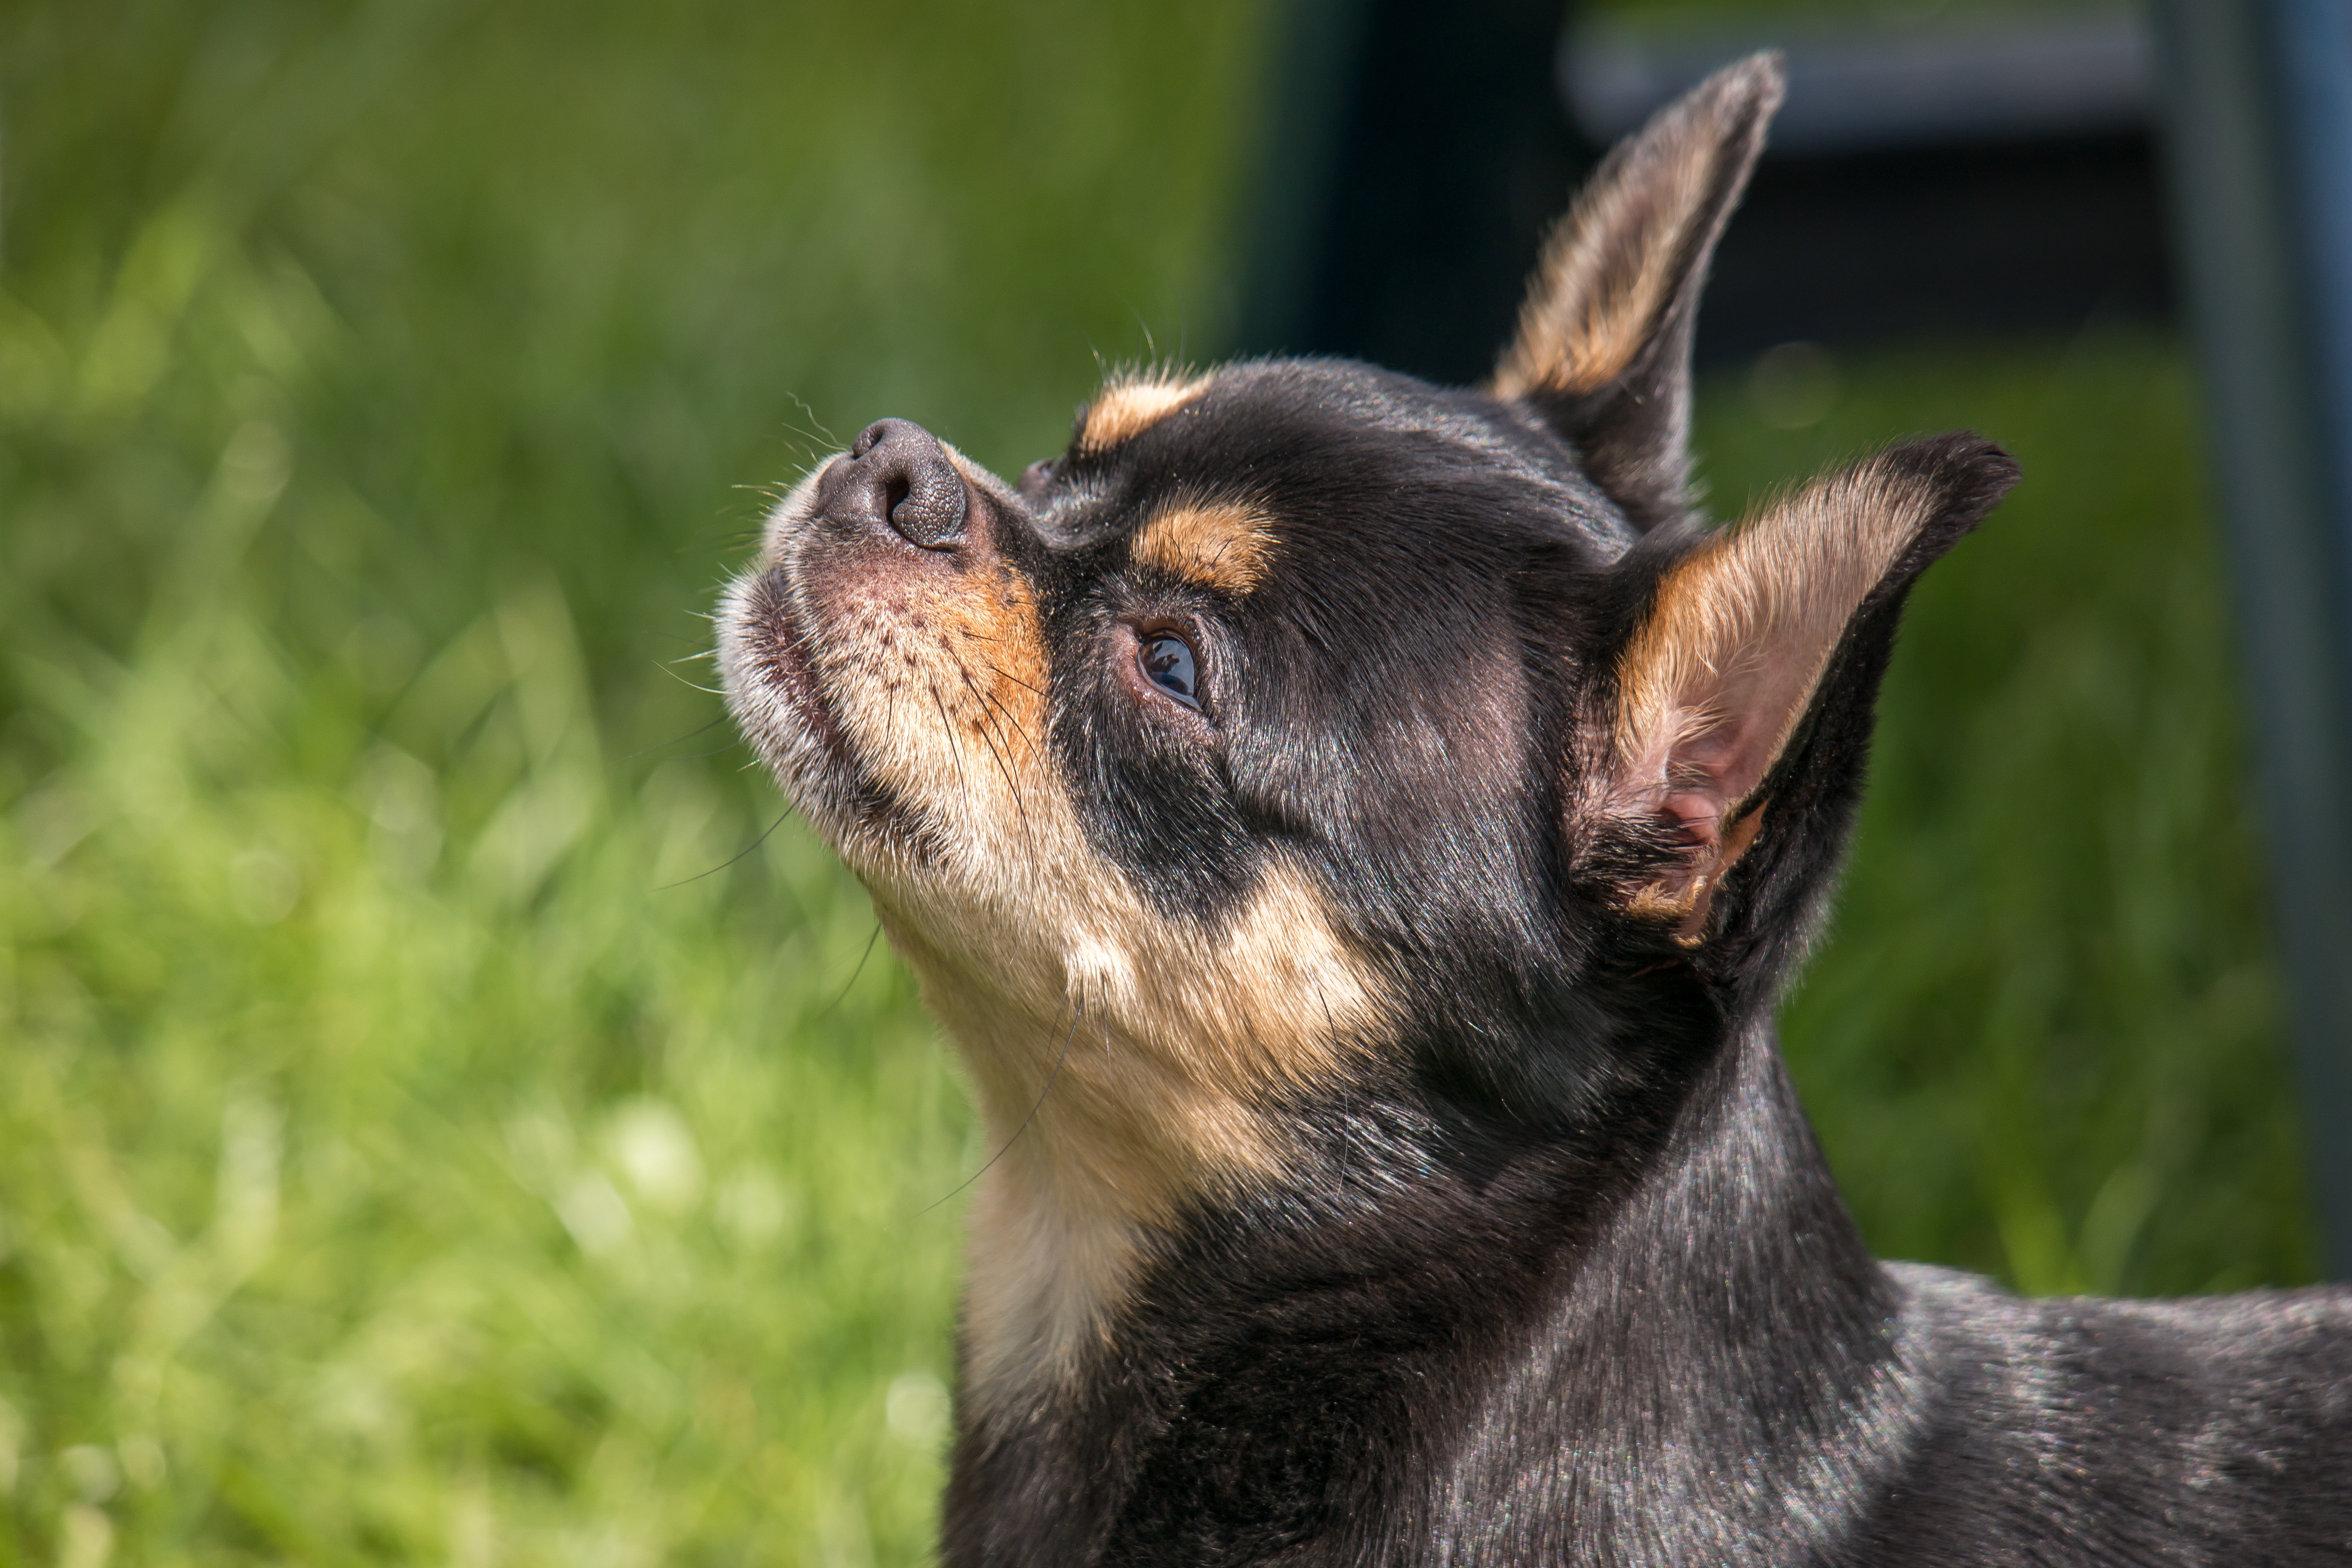
sweet, dog, animal, cute, pet, small, mammal, vertebrate, chihuahua, dog breed, animal portrait, small dog, knuffig, chiwawa, dog like mammal, carnivoran